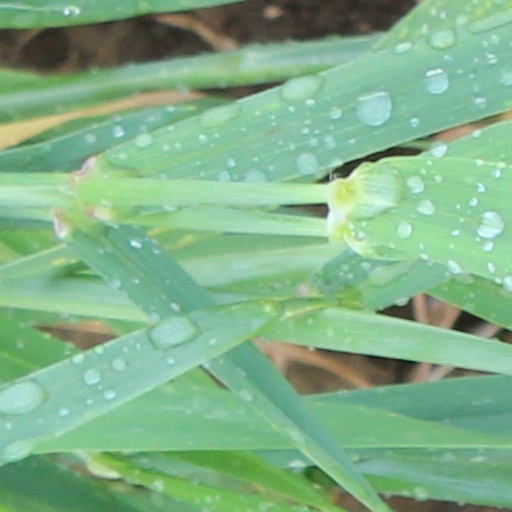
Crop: wheat